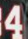
Number: 4